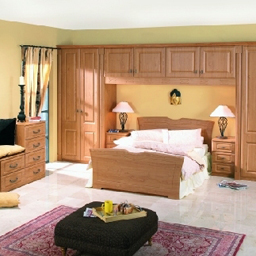
Room type: bedroom